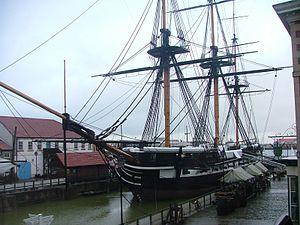
Le HMS Trincomalee, est un navire de guerre de la Royal Navy. À l'origine il s'agit d'une frégate de 5ᵉ rang de 46 canons de classe Leda. Il est construit à la fin du règne de George III d'Angleterre et peu après les guerres napoléoniennes. Ce vaisseau existe toujours comme navire musée. Il est le plus vieux navire de guerre britannique en bois à flot car son ainé de 52 ans le Victory, lui, est en cale sèche. L'autre survivant de classe Leda, le HMS Unicorn, n'est lancé qu'en 1824. Le HMS Trincomalee, ouvert au public, est ancré à Hartlepool. Depuis 2014, il est inscrit au National Museum of the Royal Navy.
Le HMS Tenedos est une frégate de 38 canons de classe Leda en service dans la Royal Navy de 1812 à 1875.